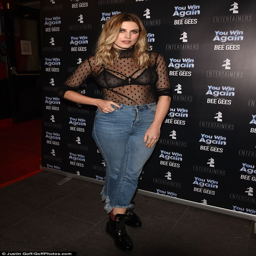
sheer bliss : person displayed her ample assets in an incredibly revealing ensemble as she stepped out for the premiere of